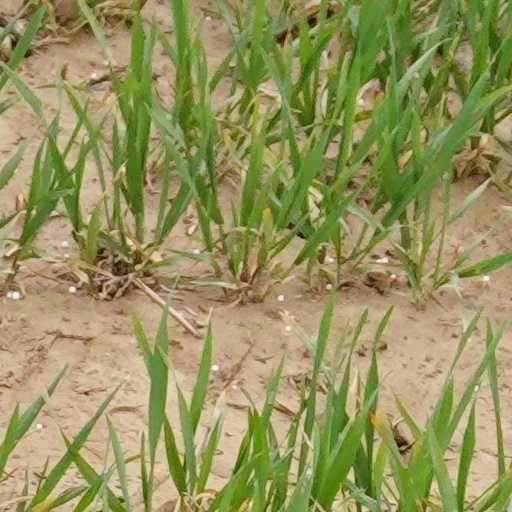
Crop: wheat